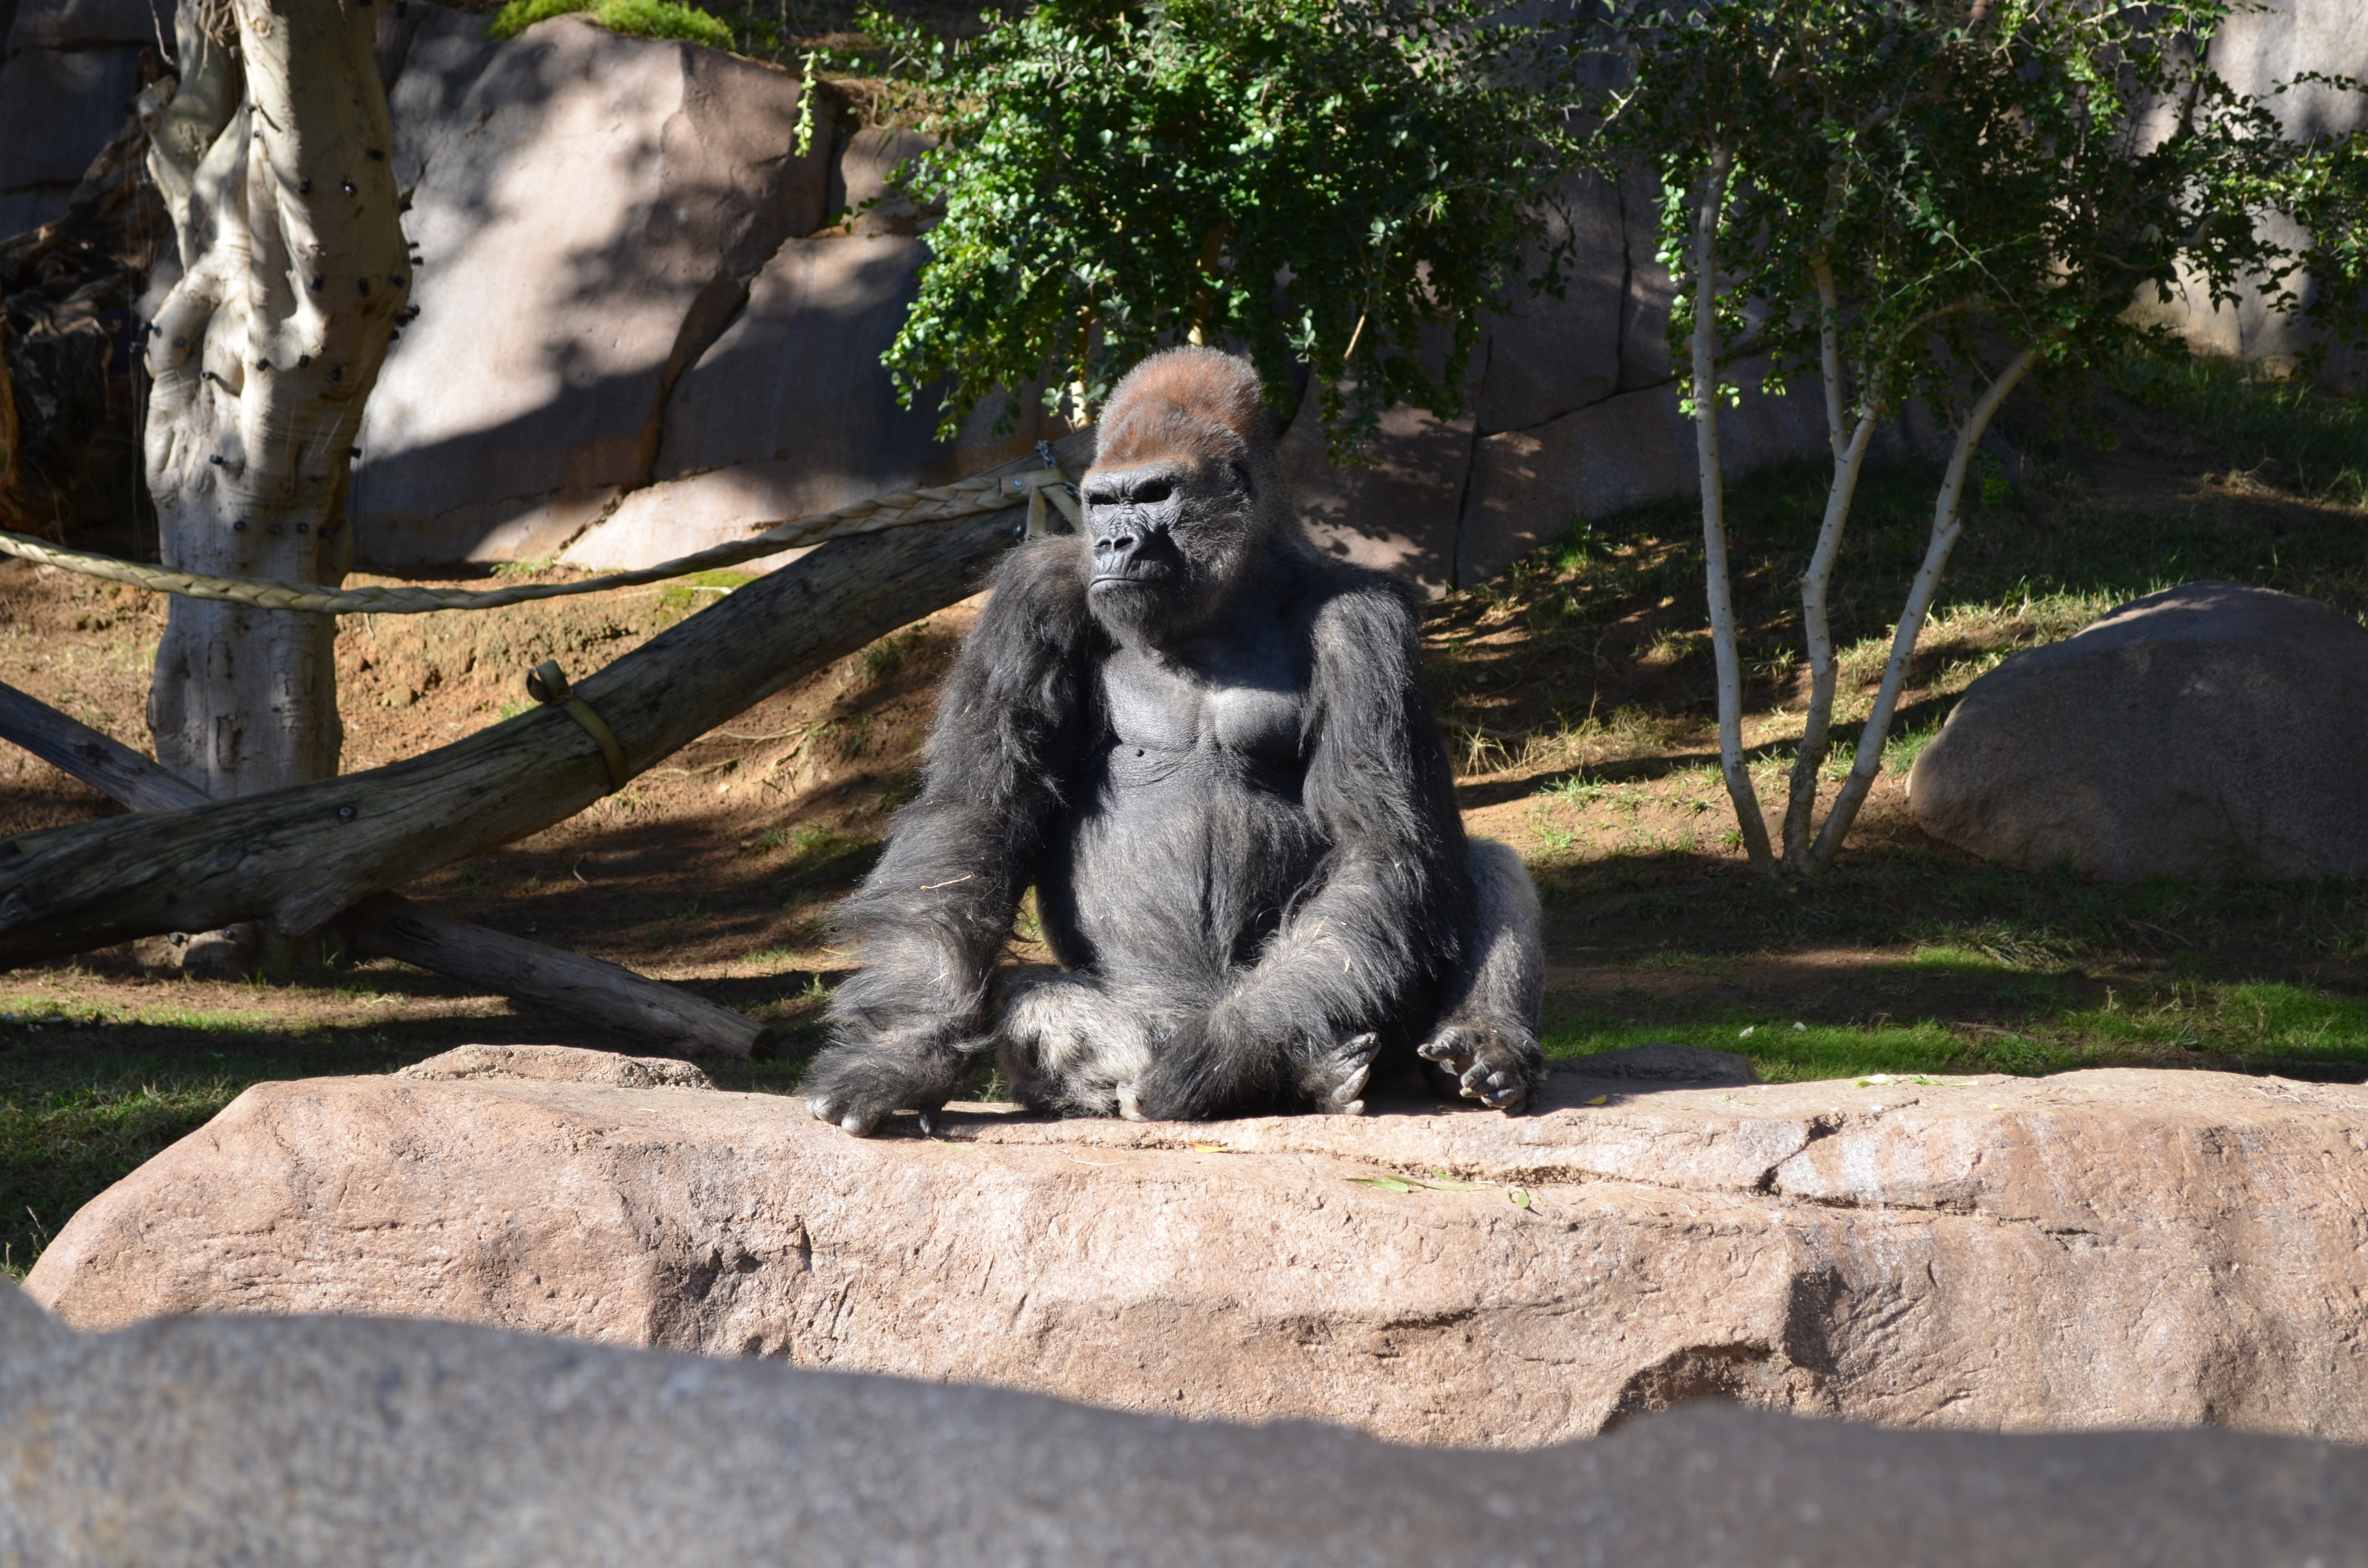
recreation, wildlife, zoo, money, mammal, fauna, primate, gorilla, chimpanzee, san diego zoo, outdoor recreation, sitting in sun